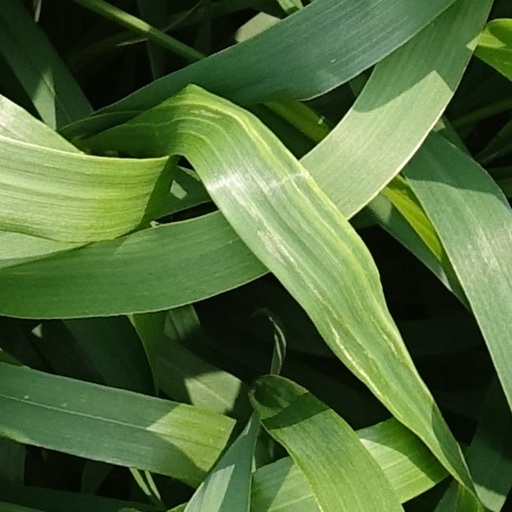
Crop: wheat